Timothy Peters

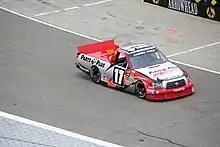
Peters at Rockingham in 2013

For 2013, Peters won his first race of the season at Iowa while Erik Jones finished 2nd and would later follow that up with a victory at Las Vegas while Johnny Sauter finished 2nd.